St Mary's Church, Holme-next-the-Sea

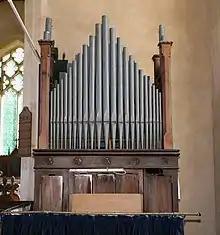
The Samuel Street pipe organ, in its present location of St Peter's, Smallburgh

The first recorded organ was a reed organ; this was replaced by an undated organ by the King's Lynn organ builder Samuel Street (active 1840–1883). In 1937 it was removed and reinstalled at St Peter's Church, Smallburgh, where it remains.